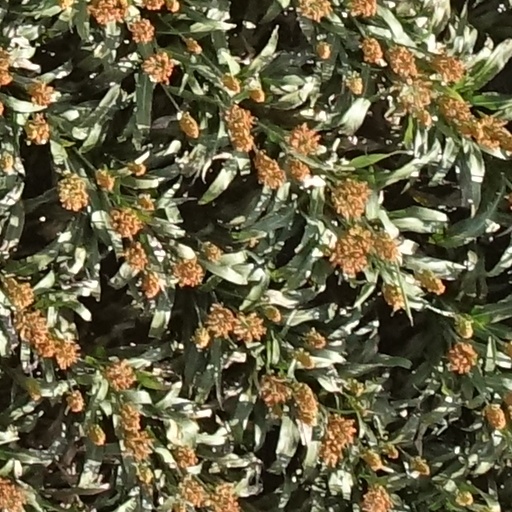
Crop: sorghum